History of Caxias do Sul

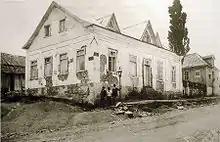
Land Commission Board building, targeted by the revolutionaries. The building dates from 1883 and was the first masonry building in the city. Photo by D. Mancuso in the Arquivo Histórico Municipal João Spadari Adami (AHM).

Shortly afterward, on 30 June 1894, the Federalist Revolution reached Caxias do Sul and left a trail of destruction. The city was invaded by 400 revolutionaries commanded by Belisário Baptista de Almeida Soares, who looted the commerce and attacked public buildings, forcing the population to take refuge in the countryside. The local presence of Freemasons and Carbonari also caused riots and violence especially against the religious, setting traps for them, assaults, and assassination attempts, thus dividing the community and forcing some of the first priests to carry guns or move to other places. Antonio Passaggi, the first chaplain of the colony, was on one occasion the victim of a trap, when anticlerical individuals arranged a fake wedding between two men, one of them in drag. When the plot was discovered, the priest was punished, stripped of his functions, and deprived of holy orders by the bishop, while the real culprits remained free. In 1898, Father Pietro Nosadini, who had already been kidnapped and almost killed in 1897, wrote an open letter to the government denouncing the slander that involved him in the attempt on the life of the Intendant José Cândido de Campos Júnior, and other facts revealing the climate of intrigue, animosity, and incomprehension that reigned between the church and local politicians. Peace was only established when Father Antonio Pertile took over the direction of the parish, whose tombstone bears the title "Pacificatore di Caxias". These various conflicts, besides their specific and punctual characteristics, were also a reflection of the intense struggle for power at the state level, where currents of republicans and federalists fought, each subdivided by influences of divergent ideologies of conservatives, liberals, Catholics, Freemasons, and other interest groups, making the state one of the most unstable areas in Brazil at this time, and making the passage from the 19th to the 20th century the most turbulent period in Caxias' history.